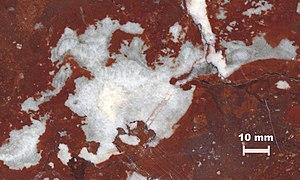
Wallonne calcaire (Griotte belgique) avec cimentation (stromatactis), non loin de Philippeville